Walkeringham railway station

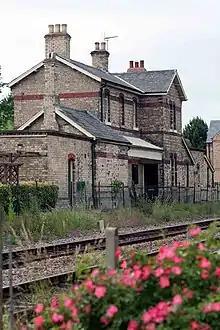
The station buildings are now a private house

Walkeringham railway station was a station in Walkeringham, Nottinghamshire. The station opened on 15 July 1867 and closed for passengers on 2 February 1959, although freight services continued until 19 August 1963 and trains between Gainsborough and Doncaster continue to pass through.